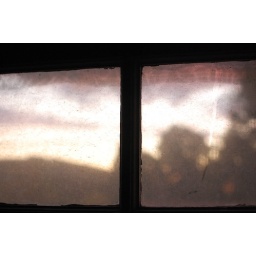
Annan water you loom so deep and wideI'll cross over if you would stem the tide